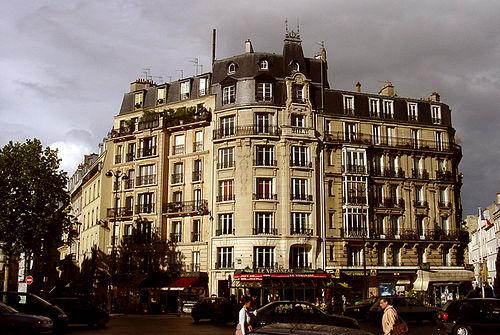
Weather: cloudy or overcast